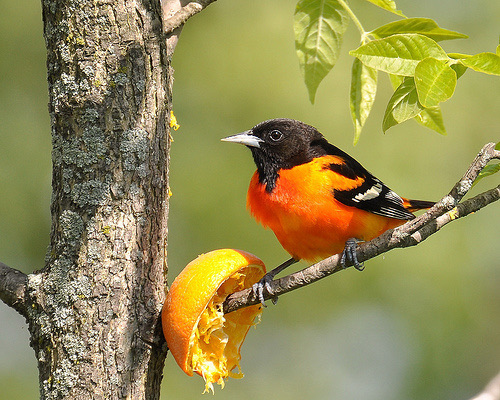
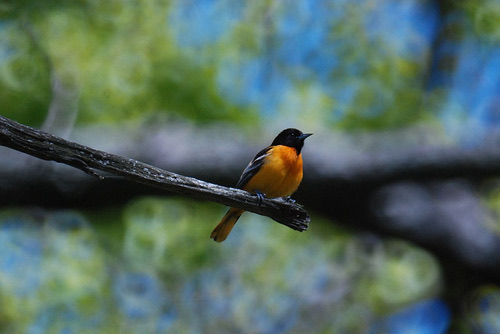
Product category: misc
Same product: yes